Oamaru Steam and Rail Restoration Society

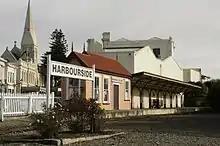
Oamaru Harbourside Station

The Oamaru Steam and Rail Restoration Society was formed in 1985 to preserve PWD 535. Since establishment the Society has acquired and preserved Hudswell Clarke built 0-4-0ST B10 of 1924 from the Pukeuri Alliance Freezing Works, a Robert Stephenson & Hawthorns shunter No.7908 of 1962 from the Pukeuri Alliance Freezing Works and T 35 of 1939 from the New Zealand Railways Corporation. The society also currently has D 234 on loan to them by one of their members. The railway is located in Oamaru's Historic Precinct, utilising a portion of the former New Zealand Railways Oamaru yard. Train travels every Sunday from Harbourside Station to Quarry Siding located by the Oamaru Blue Penguin Colony, alongside Oamaru's Victorian Harbour.